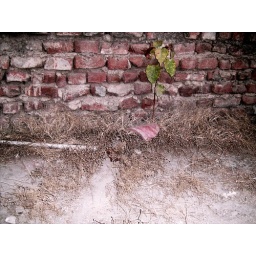
another plant in the wall